Charles Stewart (premier)

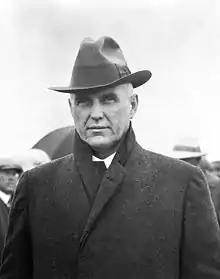
Charles Stewart as Premier

Prohibition was not the only UFA-endorsed policy to have been passed by Sifton's government: indeed, the legislation that allowed for citizen-initiated referendums of the sort that had led to prohibition was itself the result of UFA advocacy. Once Stewart became Premier, he committed to the introduction of another UFA-favoured democratic reform—proportional representation. However, a committee formed to examine the possibility disintegrated over what historian Carrol Jaques calls "battles within the group and a general dislike of the concept".